Show control

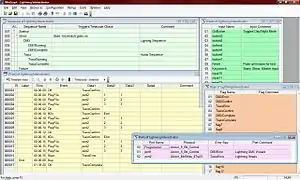
A screen capture of a common Windows-based show control program.

Show control is the use of automation technology to link together and operate multiple entertainment control systems in a coordinated manner. It is distinguished from an entertainment control system, which is specific to a single theatrical department, system or effect, one which coordinates elements within a single entertainment discipline such as lighting, sound, video, rigging, or pyrotechnics. A typical entertainment control system would be a lighting control console. An example of show control would be linking a video segment with a number of lighting cues, or having a sound cue trigger animatronic movements, or all of these combined. Shows with or without live actors can almost invariably incorporate entertainment control technology and usually benefit from show control to operate these subsystems independently, simultaneously, or in rapid succession.